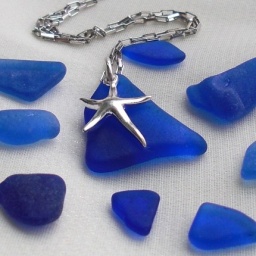
Sterling silver starfish with lively limbs stretching in all directions. Genuine blue seaglass in rare pendant size. Sold!